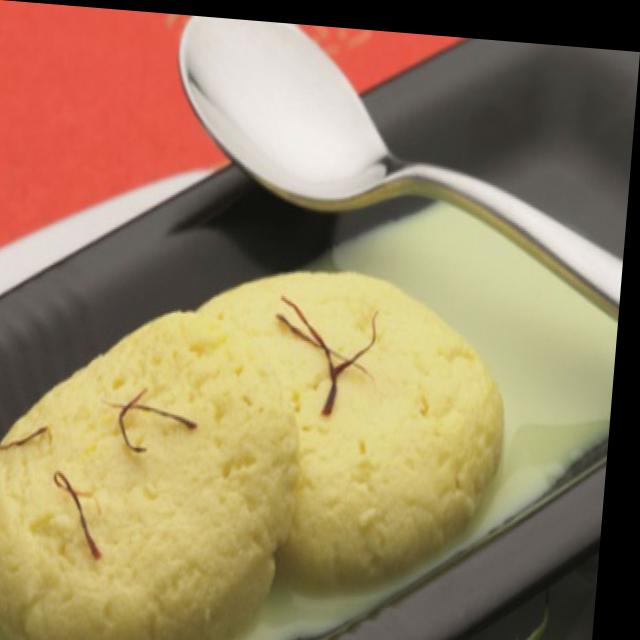
Dish: ras_malai